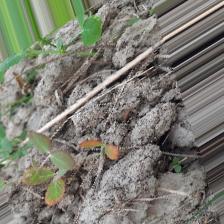
Label: Lentil Rust